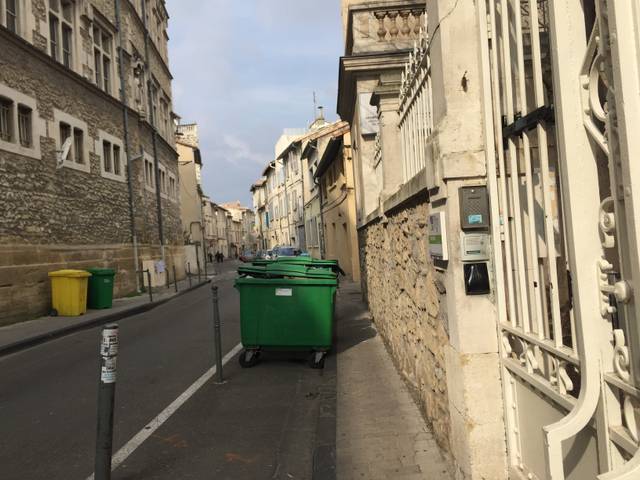
Region: France
Coordinates: 43.944, 4.811